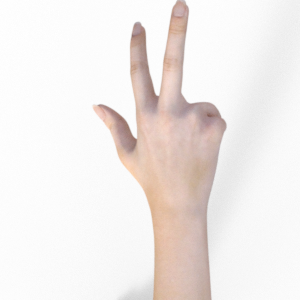
Label: scissors